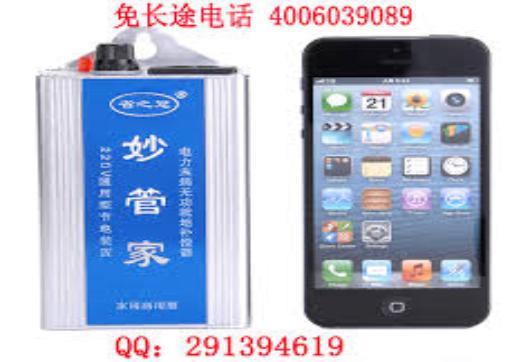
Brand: magicamah
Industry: Necessities